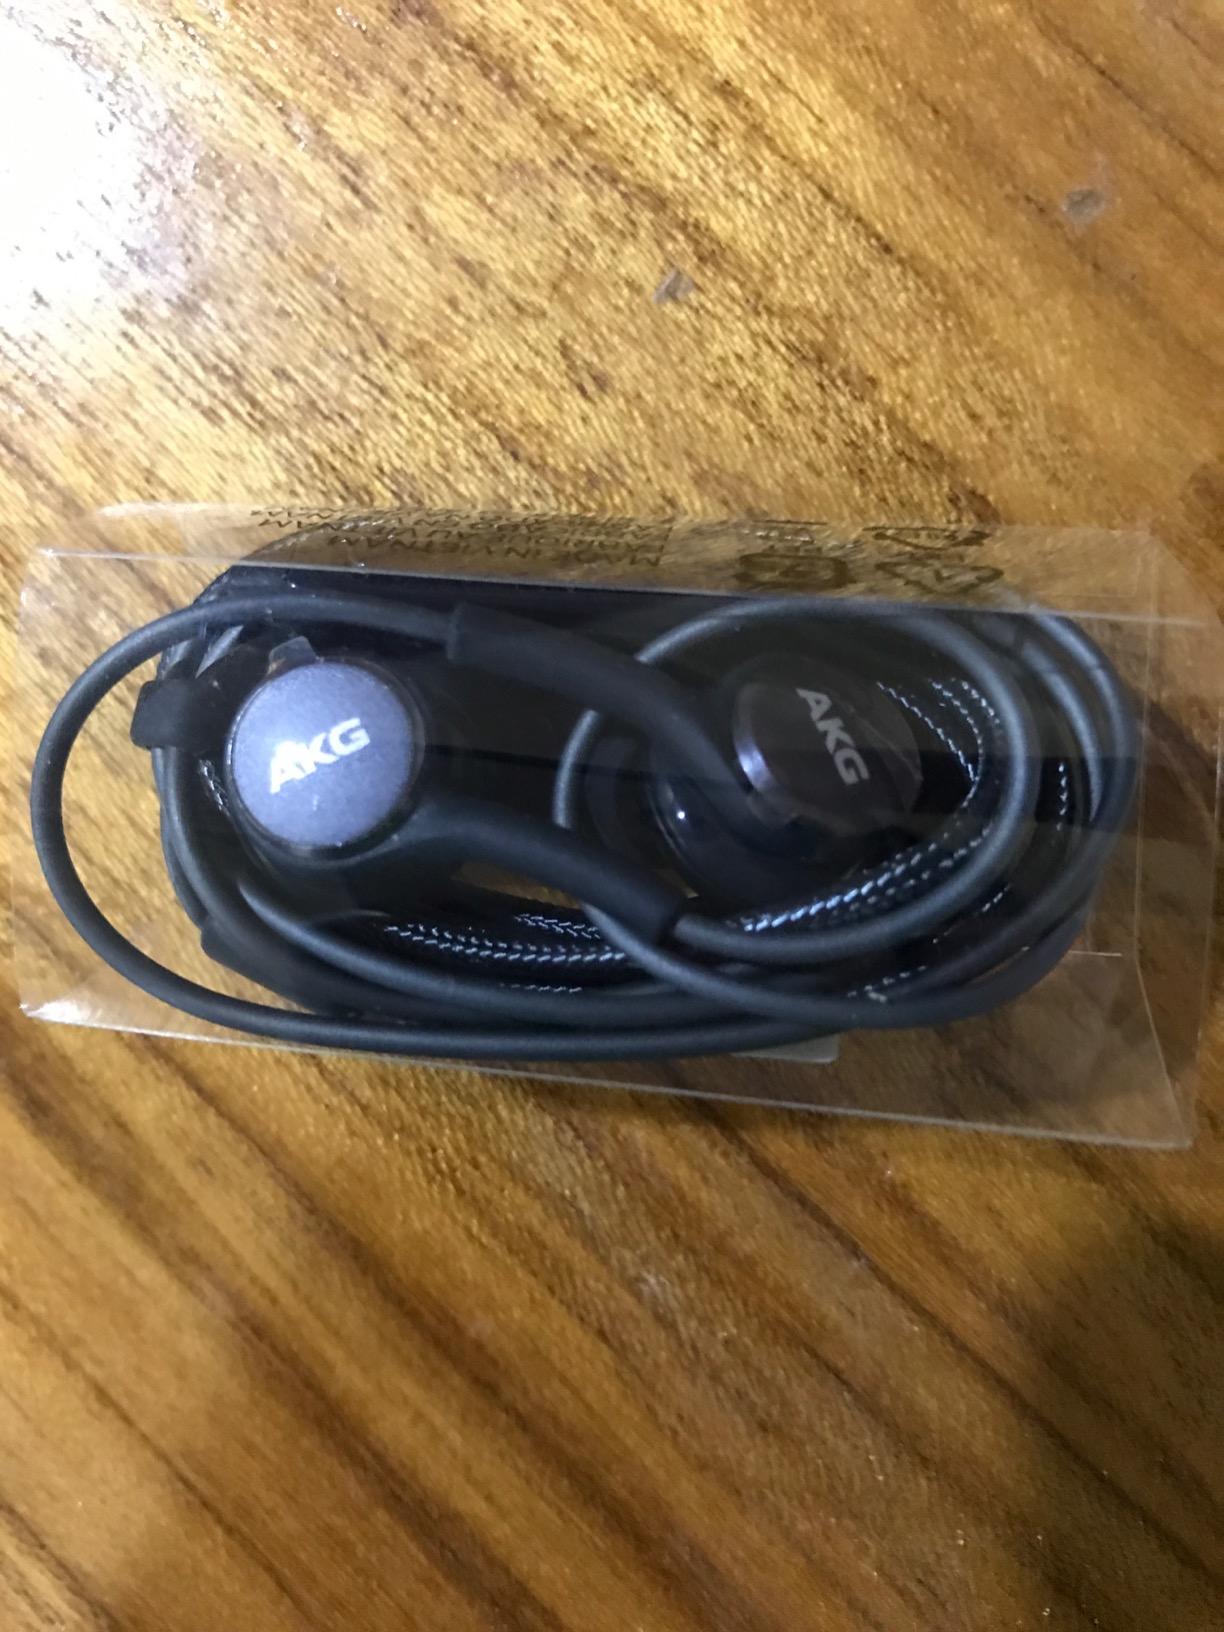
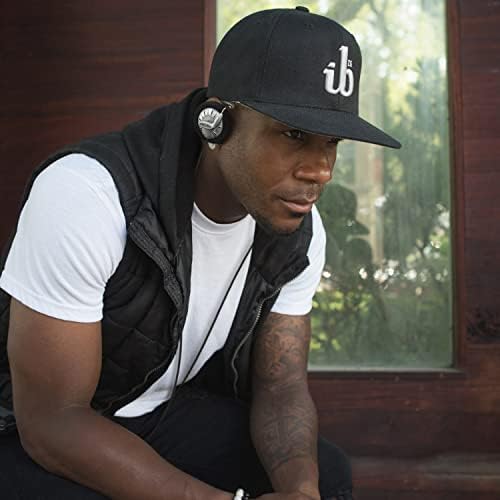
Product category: headphones
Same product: no